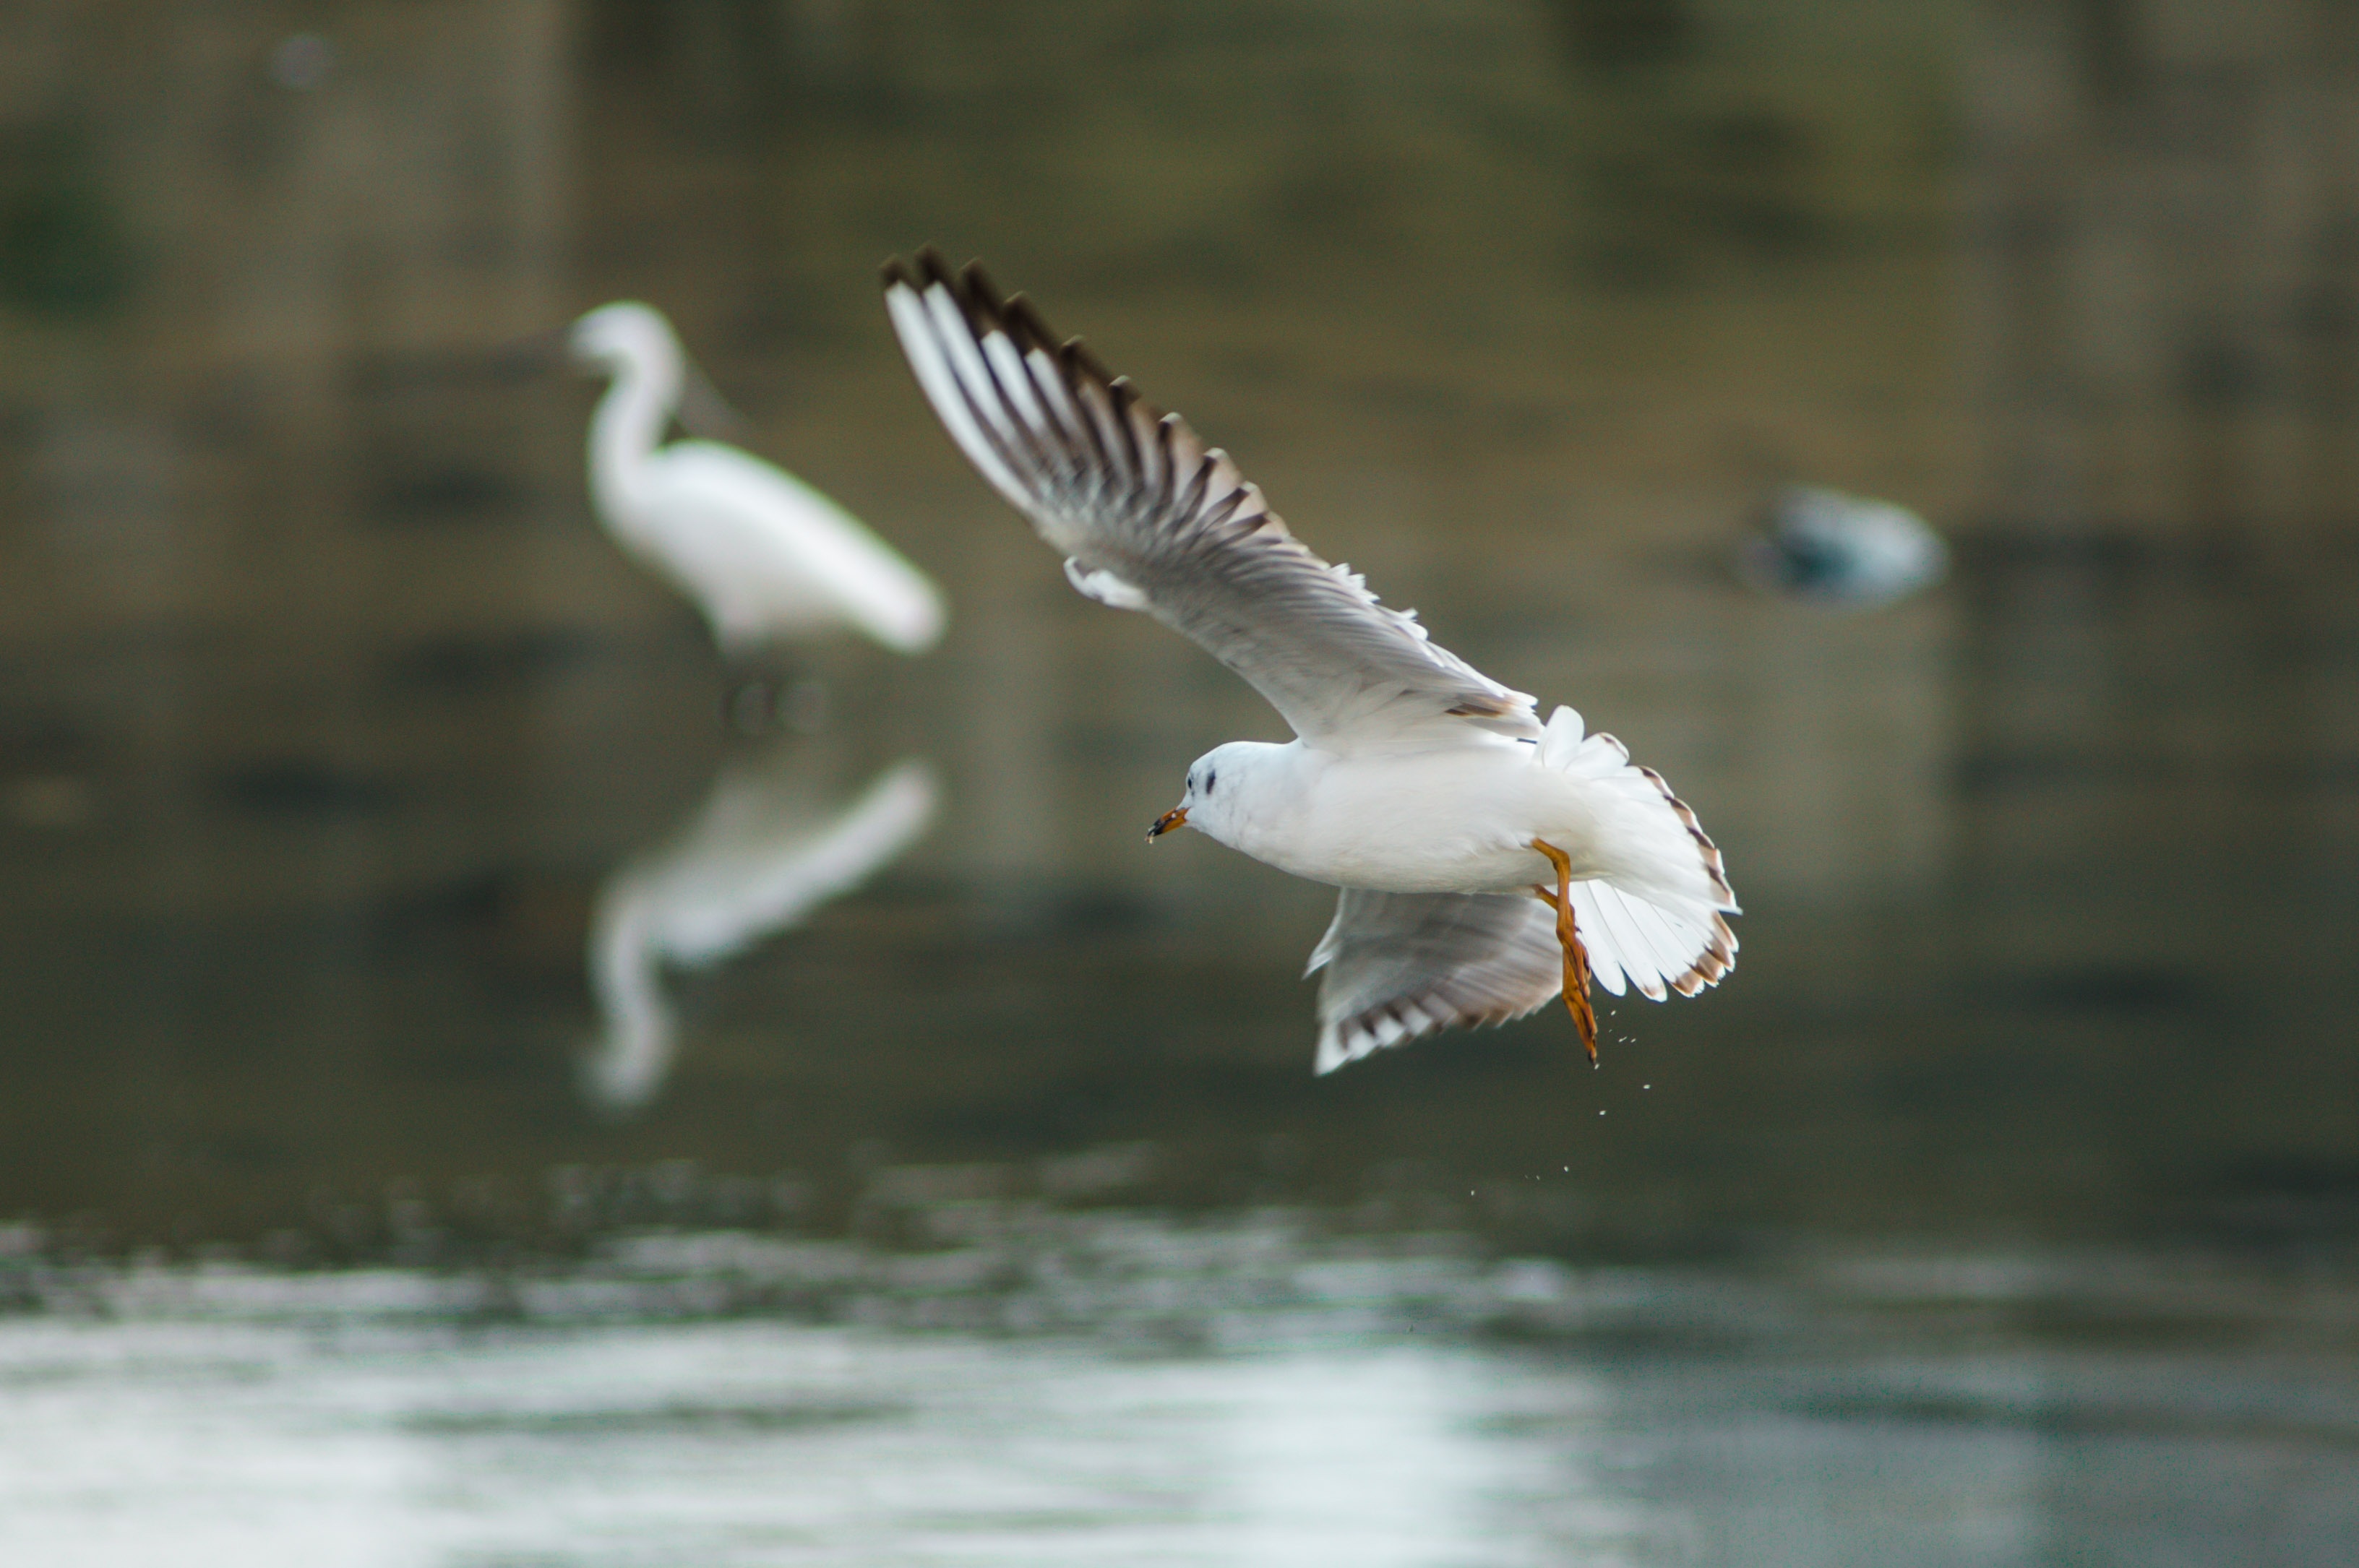
bird, wing, pelican, seabird, seagull, wildlife, gull, beak, flight, fauna, vertebrate, new, charadriiformes